Laura Magitteri

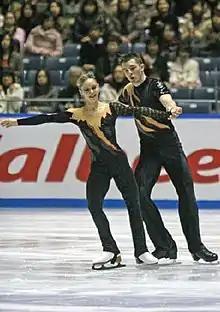
Magitteri and Hotárek at the 2008 NHK Trophy

Laura Magitteri (born 30 December 1988) is an Italian former pair skater. She teamed up with Ondřej Hotárek in January 2006. Two-time (2007–08) Italian national champions, they placed as high as ninth at the European Championships (2007), 13th at the World Championships (2008), and competed at three Grand Prix events. Their partnership ended in January 2009.